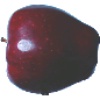
Label: Apple Red Delicious 1